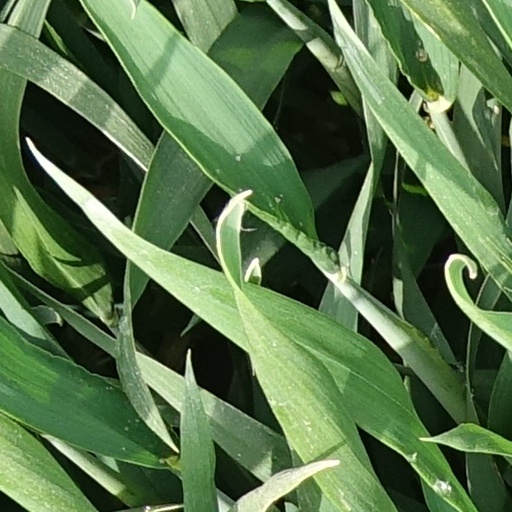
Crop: wheat